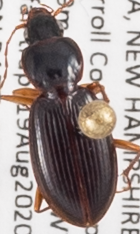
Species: Synuchus impunctatus
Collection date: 2020-08-19
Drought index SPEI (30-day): -1.546
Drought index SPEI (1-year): -0.05
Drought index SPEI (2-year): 0.54